John Graunt

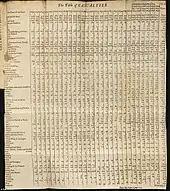
Table of Casualties in "Natural and Political Observations Made Upon the Bills of Mortality" (5th edition, published 1676)

Graunt's work reached rudimentary conclusions about the mortality and morbidity of certain diseases. Graunt was highly skeptical of the number of deaths recorded in the Bills of Mortality as due to the plague. Graunt speculated about the reasons for these misclassifications, one of which includes the reliability of those reporting causes of death in the Bills of Mortality.